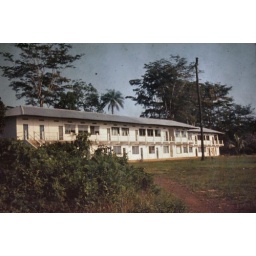
Apparently the tin was stolen from the roof in the war but they are using the ground floor rooms again for education.